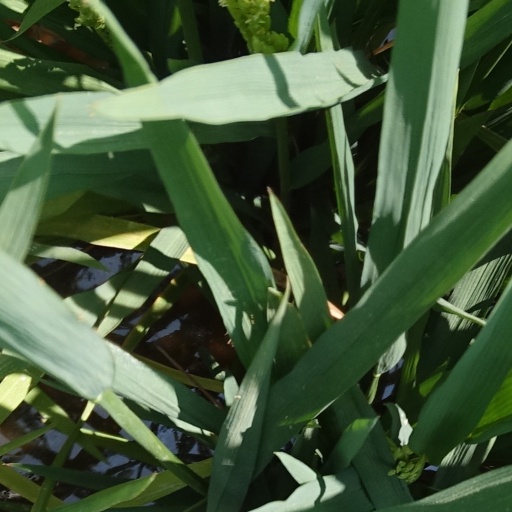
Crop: rice